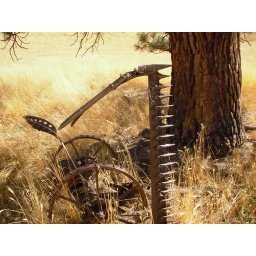
Old sickle bar under tree on Joseph Creek